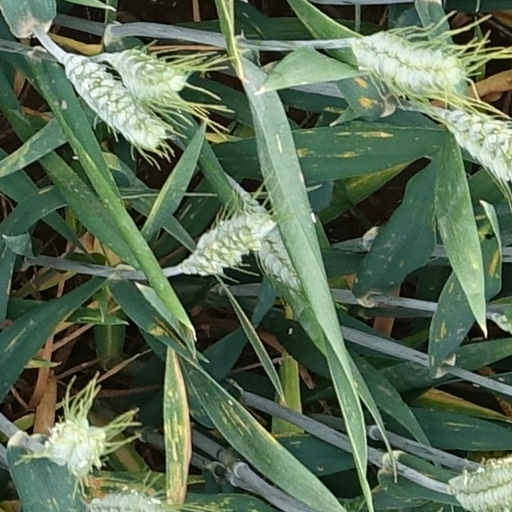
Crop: wheat